United Nations Security Council Resolution 724

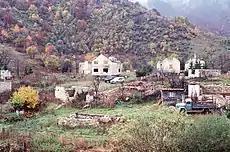
Destroyed village of Trnovo during the wars

United Nations Security Council resolution 724, adopted unanimously on 15 December 1991, after reaffirming resolutions 713 (1991) and 721 (1991) and noting a report by the Secretary-General Javier Pérez de Cuéllar on the situation in the Socialist Federal Republic of Yugoslavia, the council agreed to carry forward proposals for a planned peacekeeping operation in Yugoslavia and decided to establish a committee of the Security Council to consider matters relating to the arms embargo on the country.